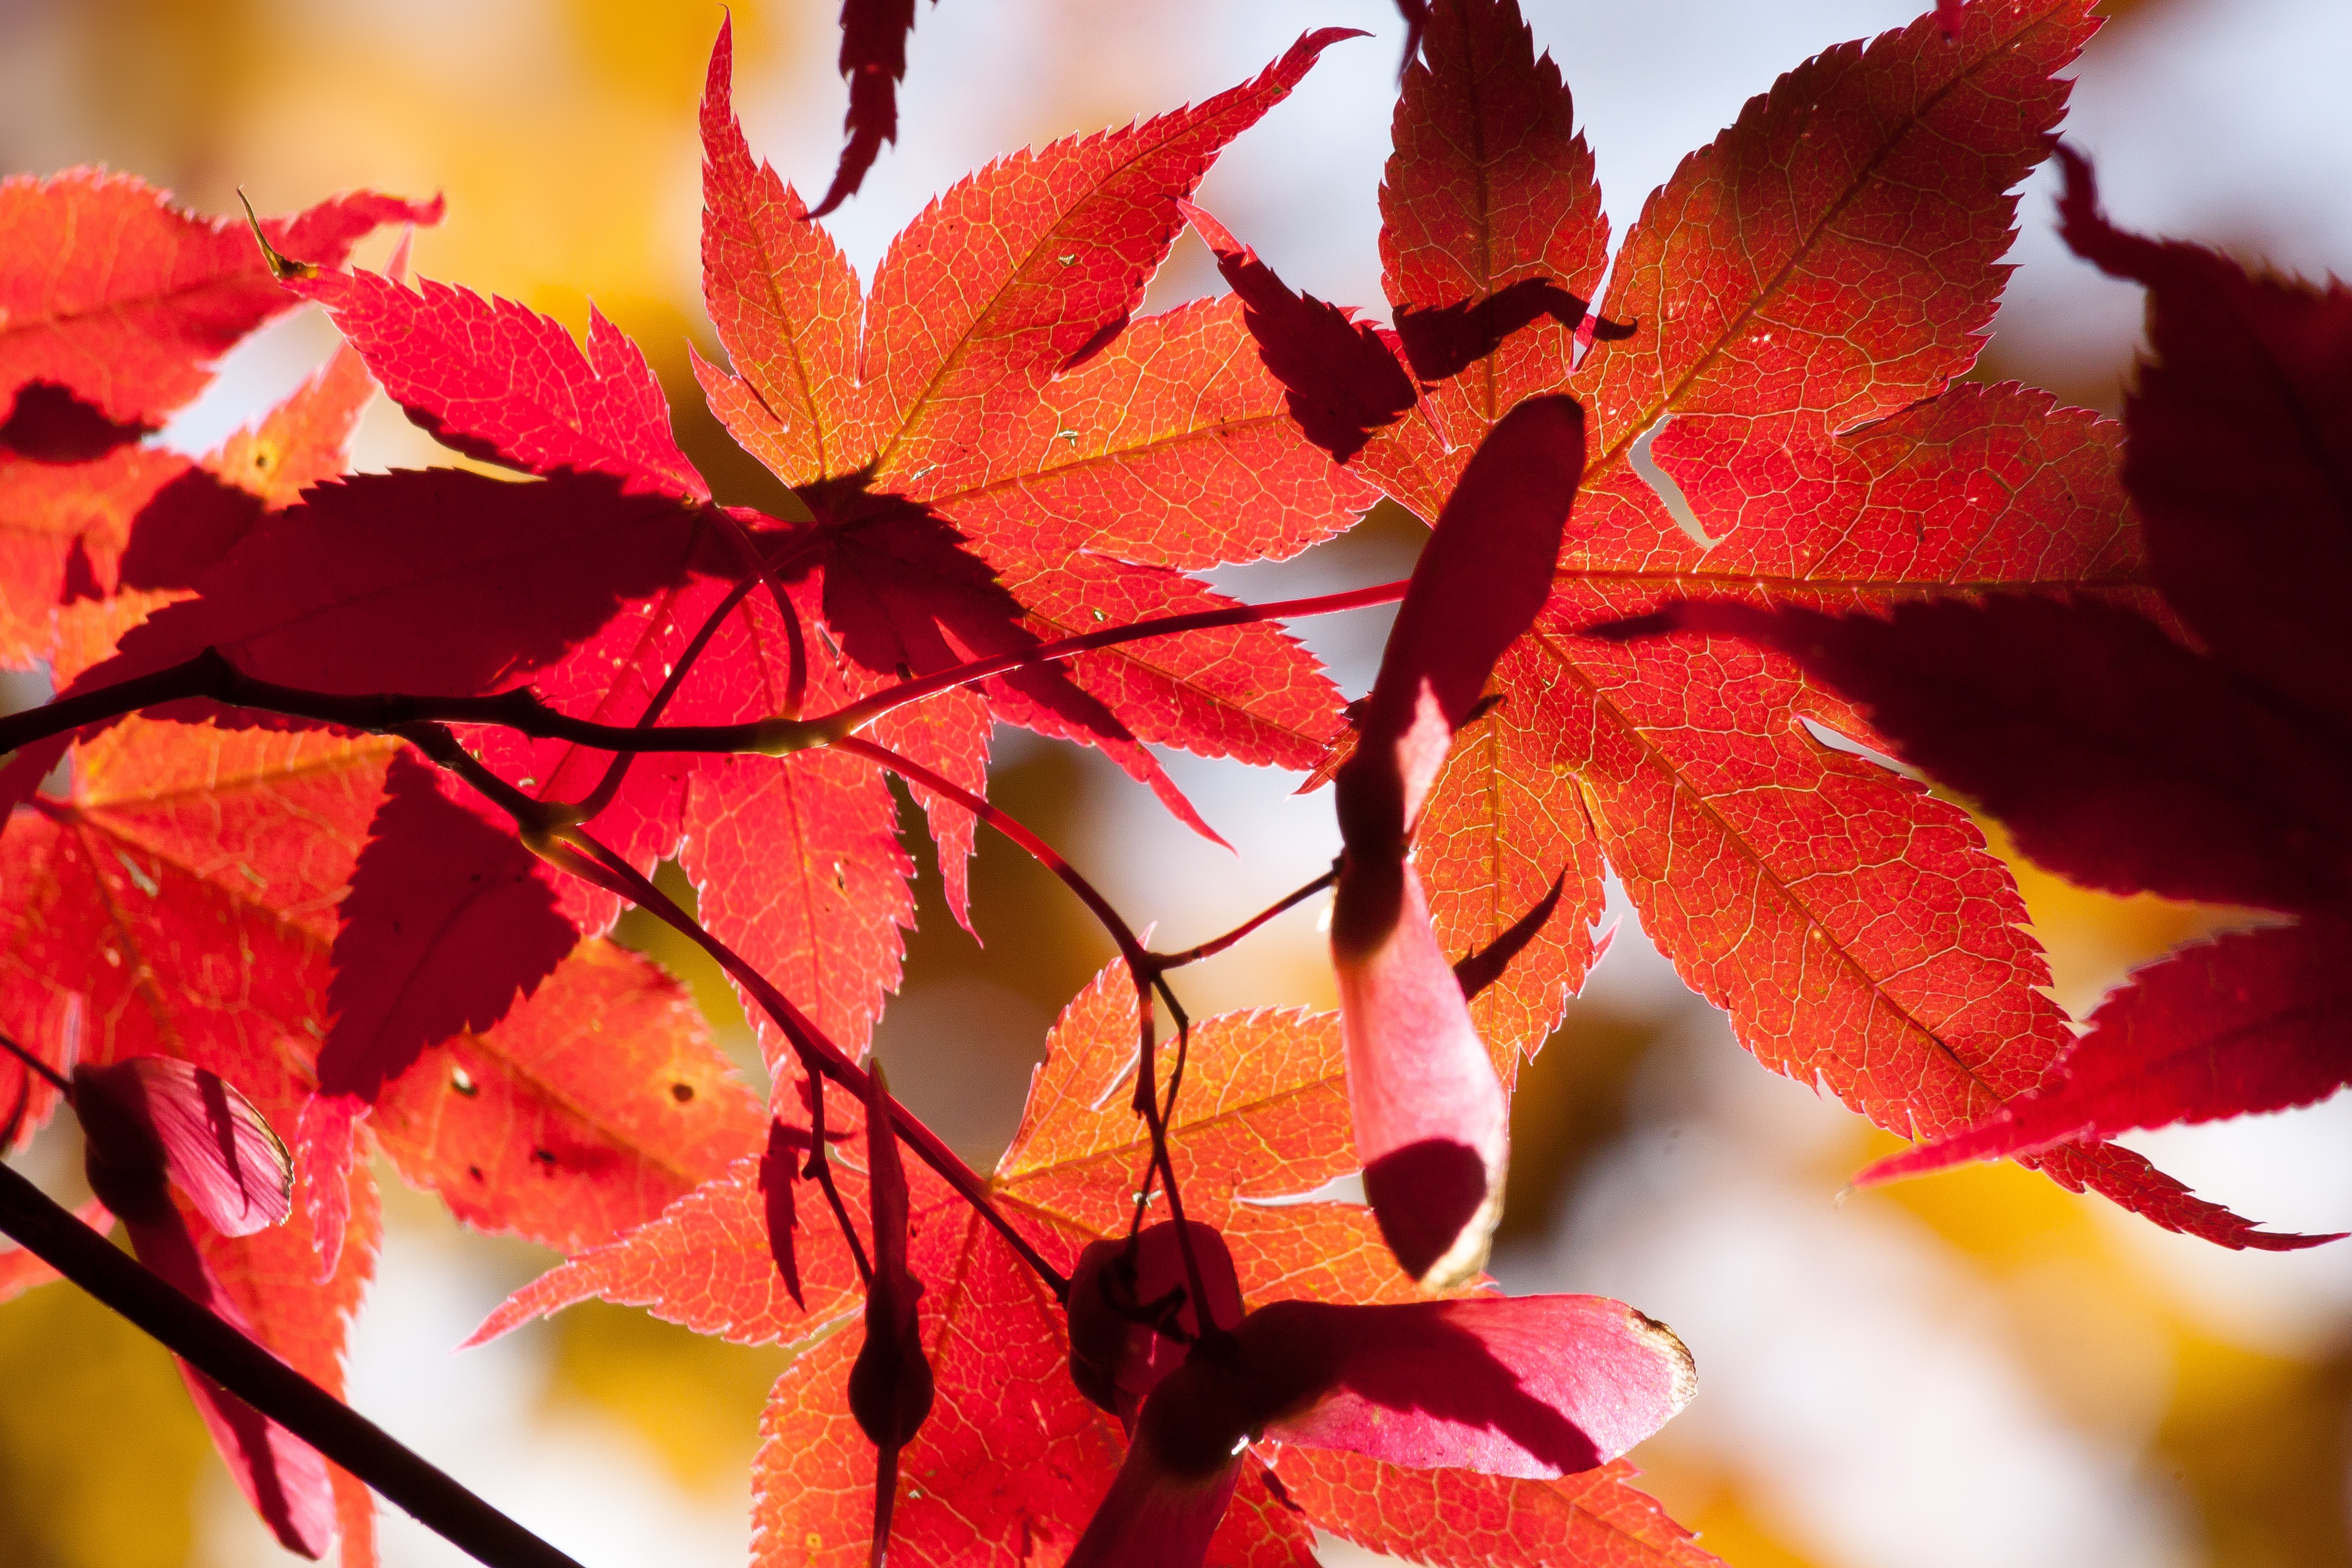
tree, nature, branch, plant, sunlight, leaf, flower, petal, red, color, autumn, colorful, japan, season, maple, maple tree, maple leaf, close up, coloring, leaves, shrub, bright, fall color, back light, macro photography, flowering plant, woody plant, land plant